Color book

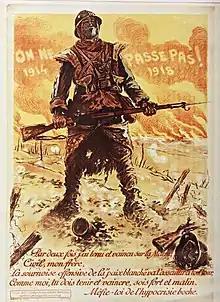
French WW I poster by Maurice Neumont, c. 1918

The French Yellow Book, completed after three months of work, contained 164 documents and came out on 1 December 1914. Unlike the others which were limited to the weeks before the start of the war, the Yellow Book included some documents from 1913, by shedding light on their mobilization for a European war. Some of the documents in the Yellow Book were challenged by Germany as not genuine, but their objections were mostly ignored, and the Yellow Book was widely cited as a resource in the July crisis of 1914.